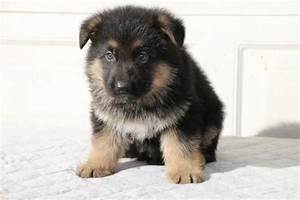
Label: dog